Lutheran Church of Saint Peter and Saint Paul

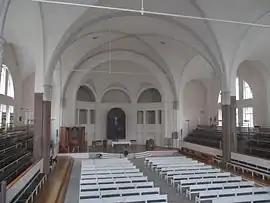
The interior of Petrikirche in its modern form

The German Lutheran community is older than the church building. Lutheran Germans inhabited St. Petersburg from its founding. Initially, they gathered for their prayer meetings in the house of Vice-Admiral Cornelius Cruys - approximately on the site where the is now located. The services were then conducted by Pastor Wilhelm Tolle. In 1709, a small wooden church was erected in the courtyard of Kruys’s house, in which both Lutheran Germans and Dutch Reformed people from all over the , where the German Settlement was located, gathered. The founding date of the community is considered to be 1710. Over time, the need arose to build a separate large church building, which began in 1727 with the allocation of a site for its construction. The first pastor of Petrikirche was Heinrich Nazius (1687-1751). On 25 June 1730, Pastor Heinrich performed a solemn service in the building of a wooden church in honor of the anniversary of the Augsburg Confession.